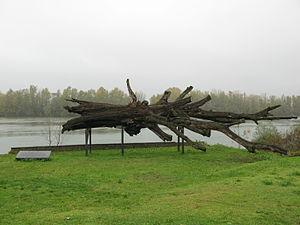
Cet article recense les monuments à la Seconde Guerre mondiale en Bosnie-Herzégovine.